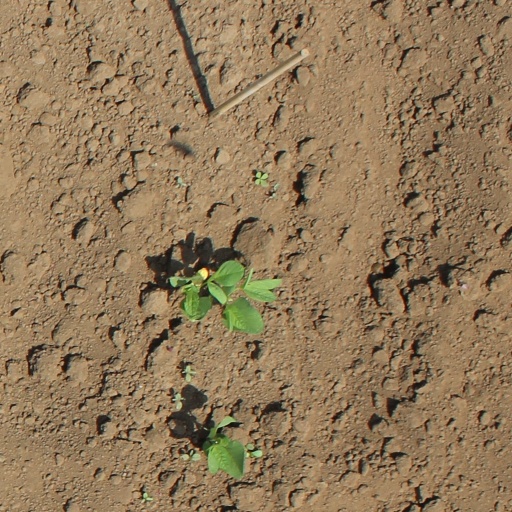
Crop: soybean